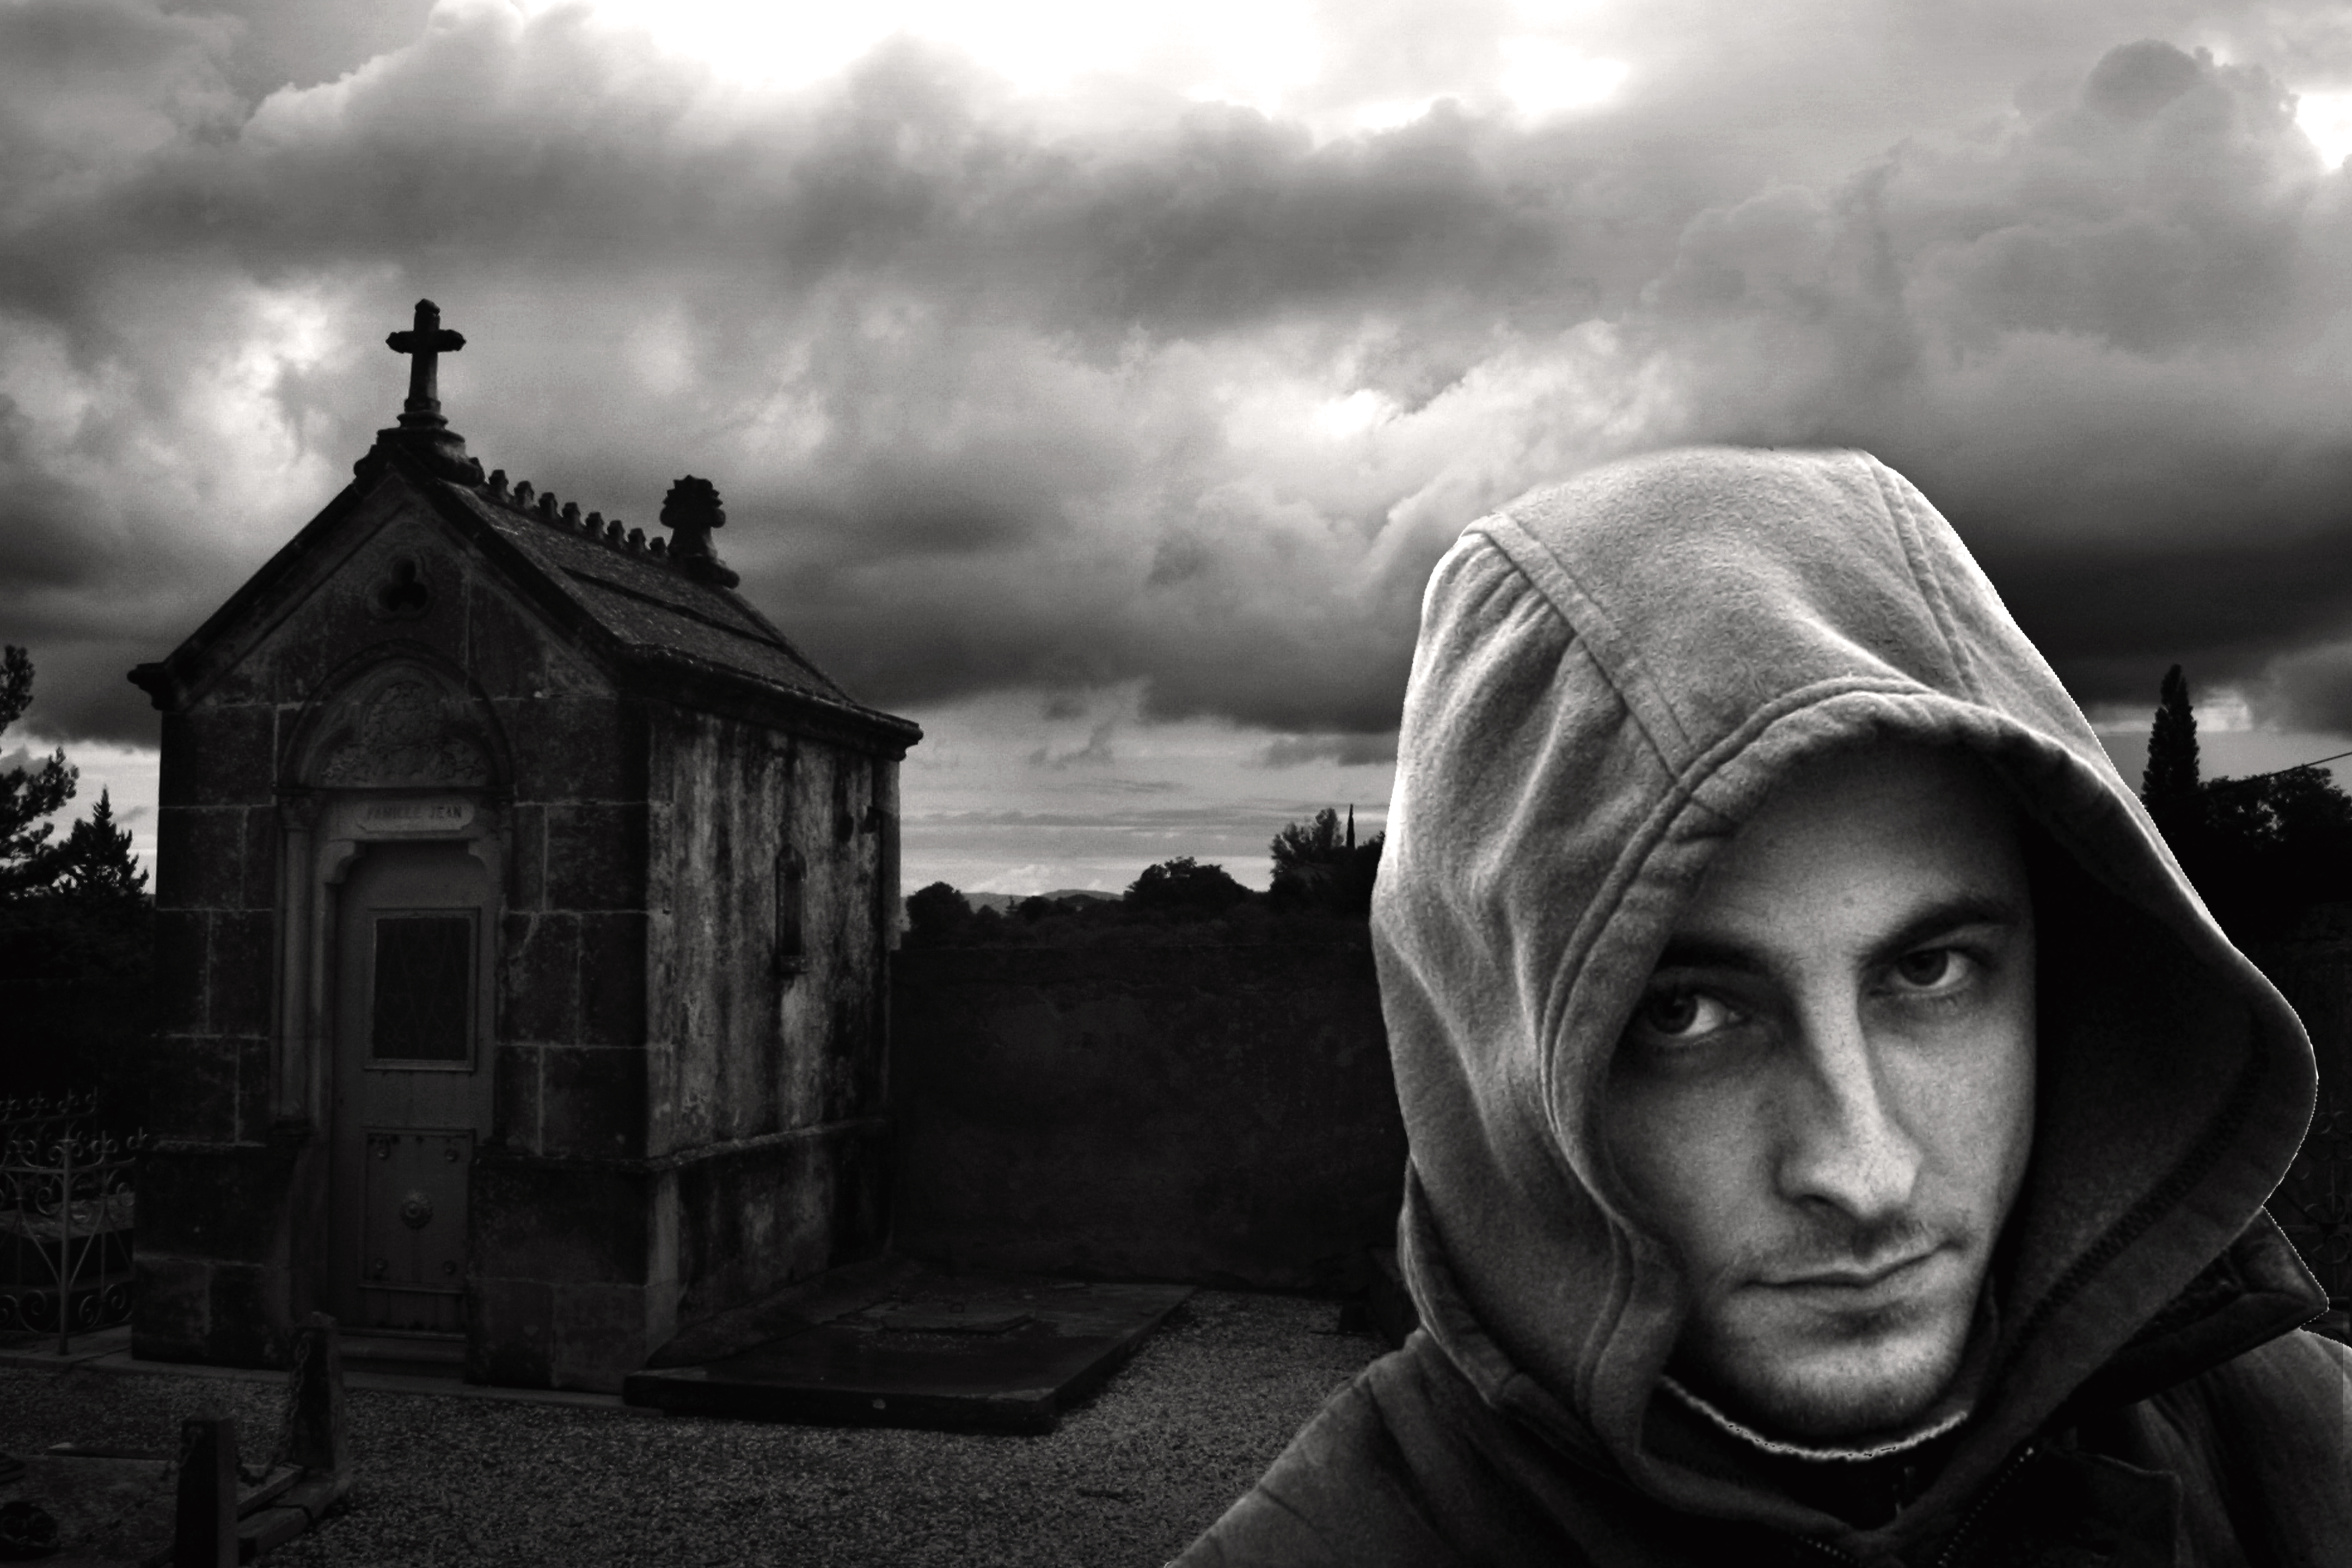
man, light, black and white, white, photography, monument, statue, portrait, darkness, black, monochrome, hood, mysterious, temple, photograph, image, terror, monochrome photography, film noir